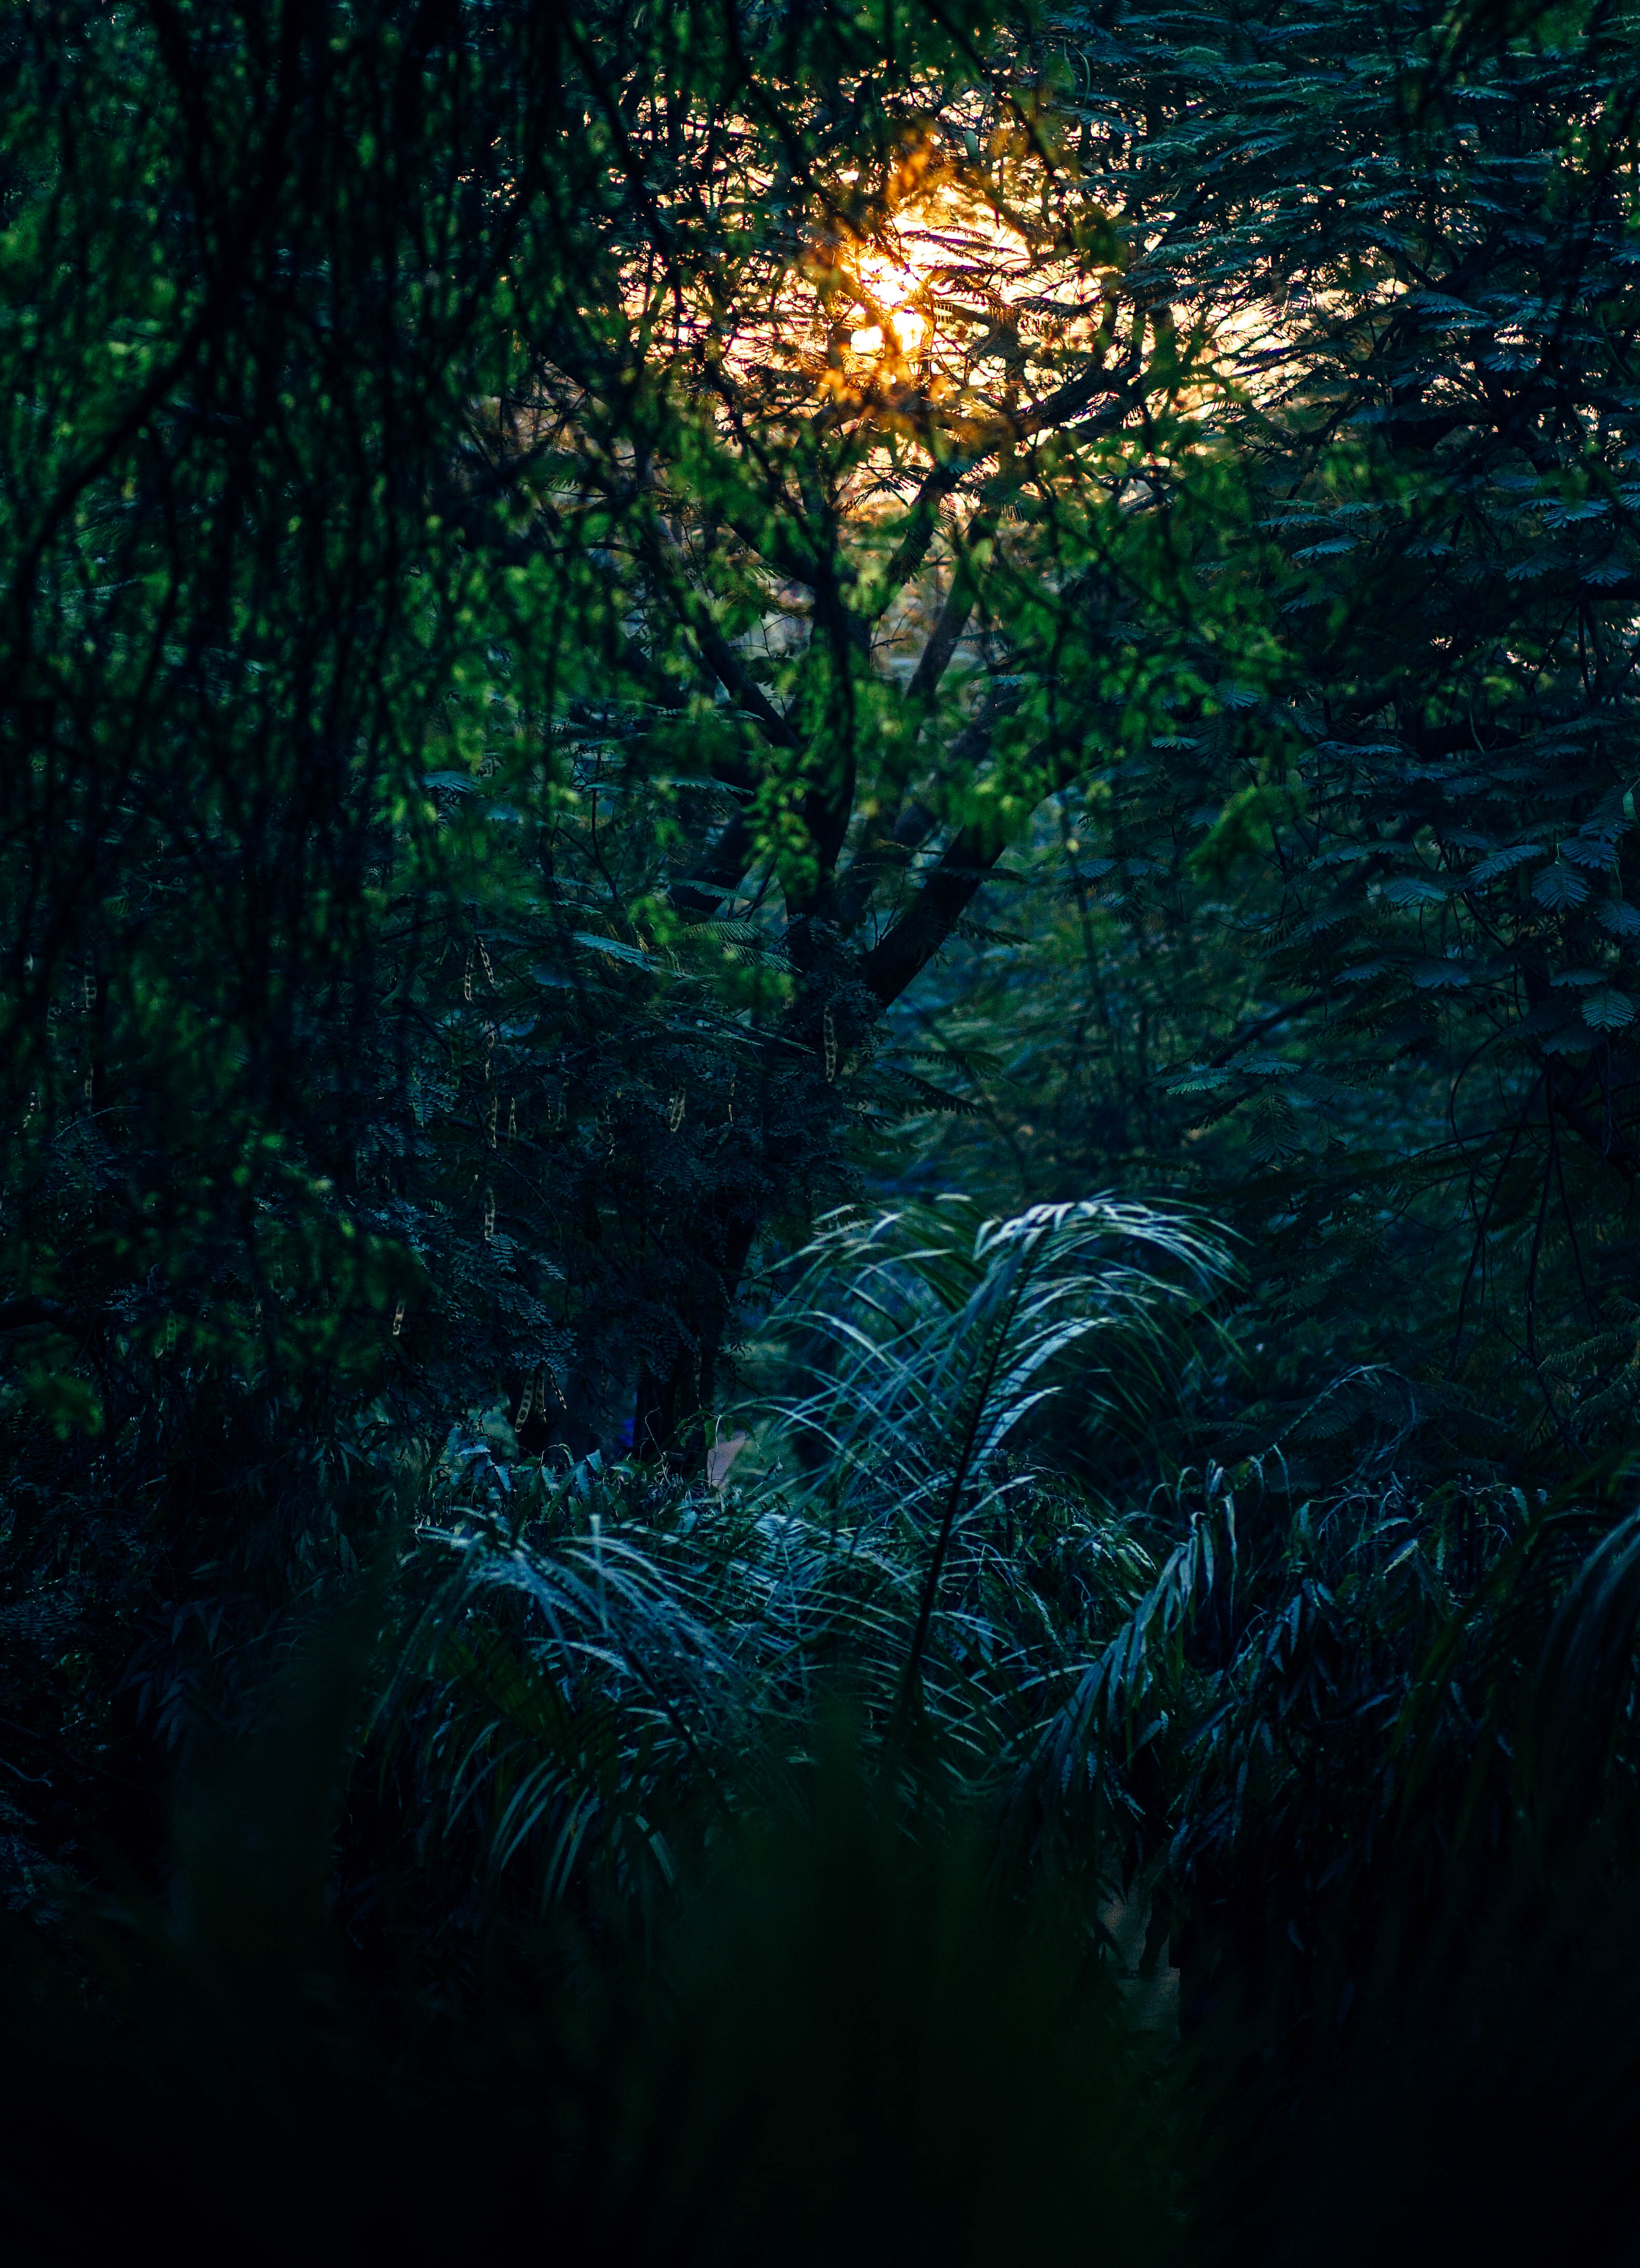
landscape, tree, water, nature, forest, branch, light, abstract, plant, wood, sun, night, sunlight, texture, leaf, dawn, summer, dark, dusk, environment, foliage, evening, green, jungle, palm, scenic, tropical, color, natural, scenery, darkness, invertebrate, close up, trees, outdoors, background, rainforest, bright, woodland, habitat, ecosystem, natural environment, computer wallpaper